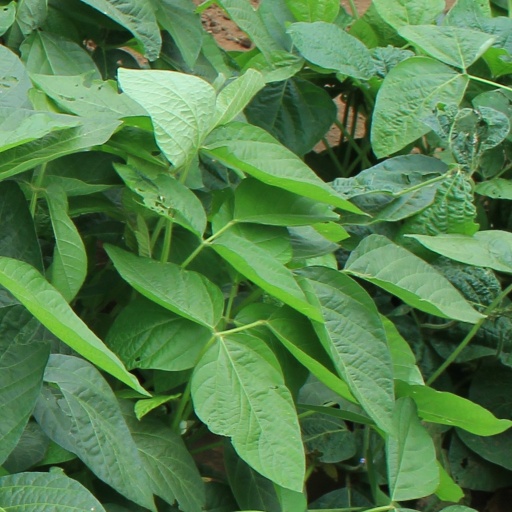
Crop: soybean